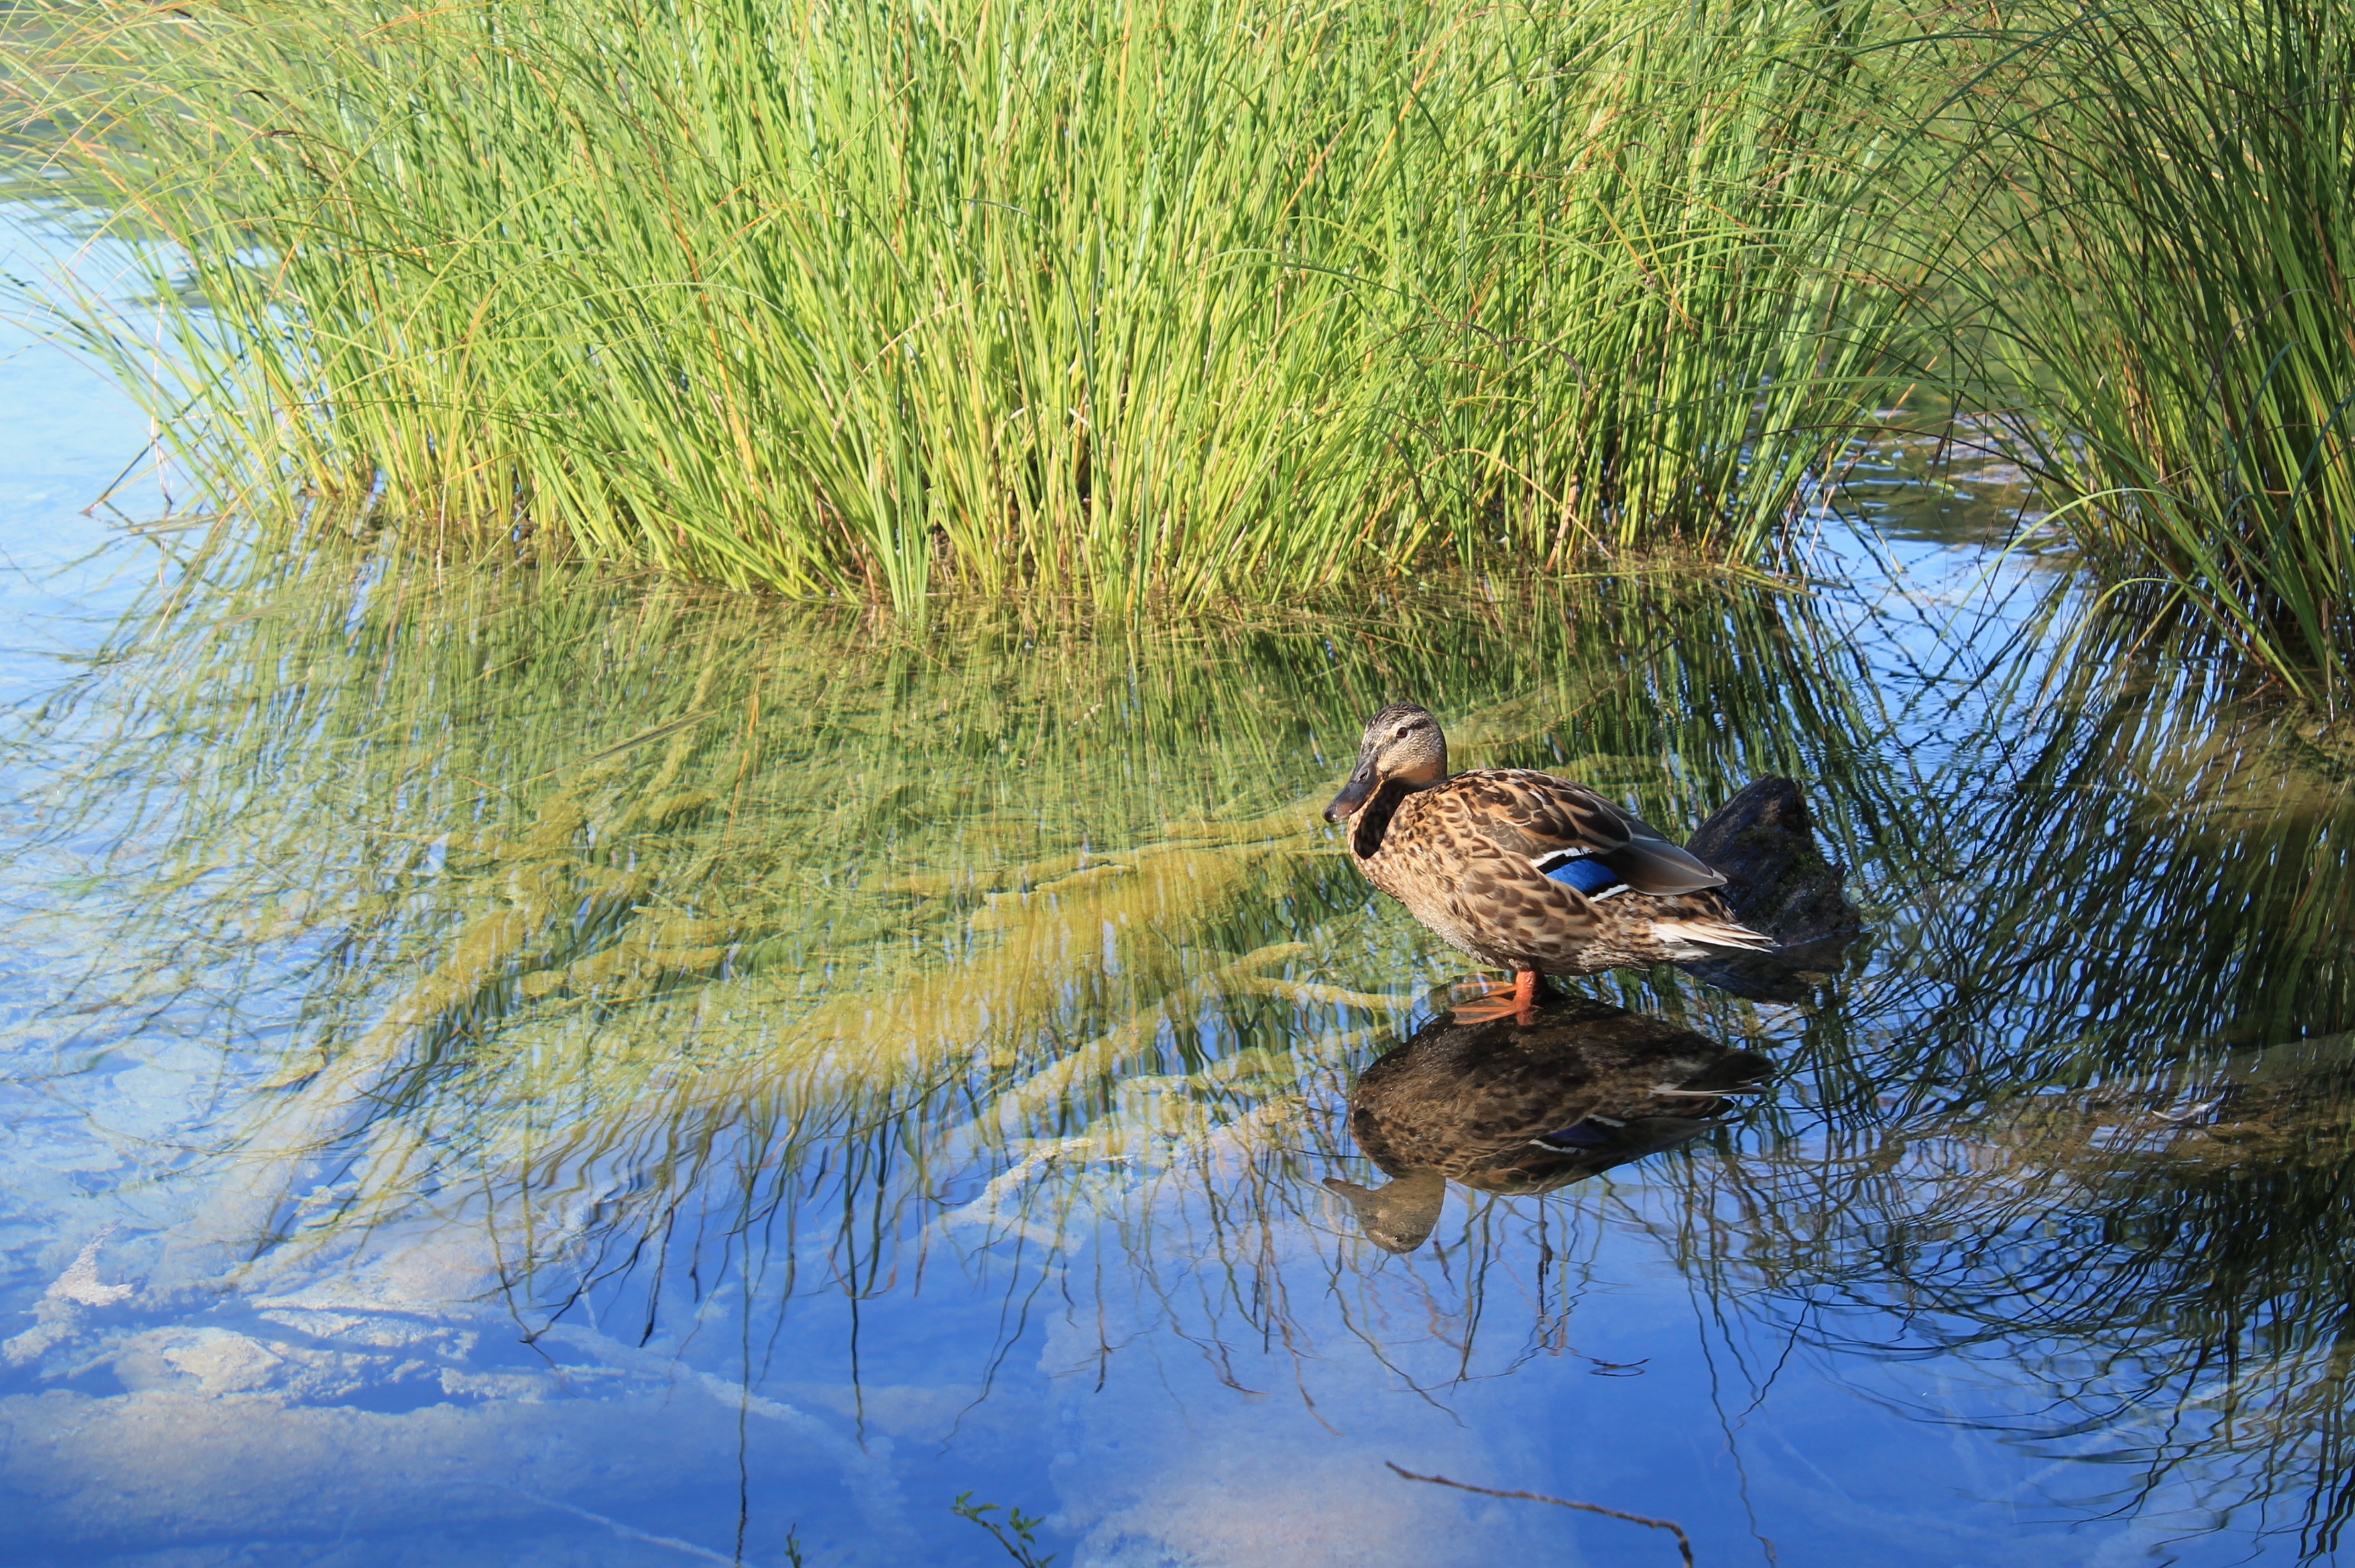
water, nature, grass, bird, lake, pond, wildlife, reflection, fauna, duck, wetland, vertebrate, waterfowl, water bird, ducks geese and swans